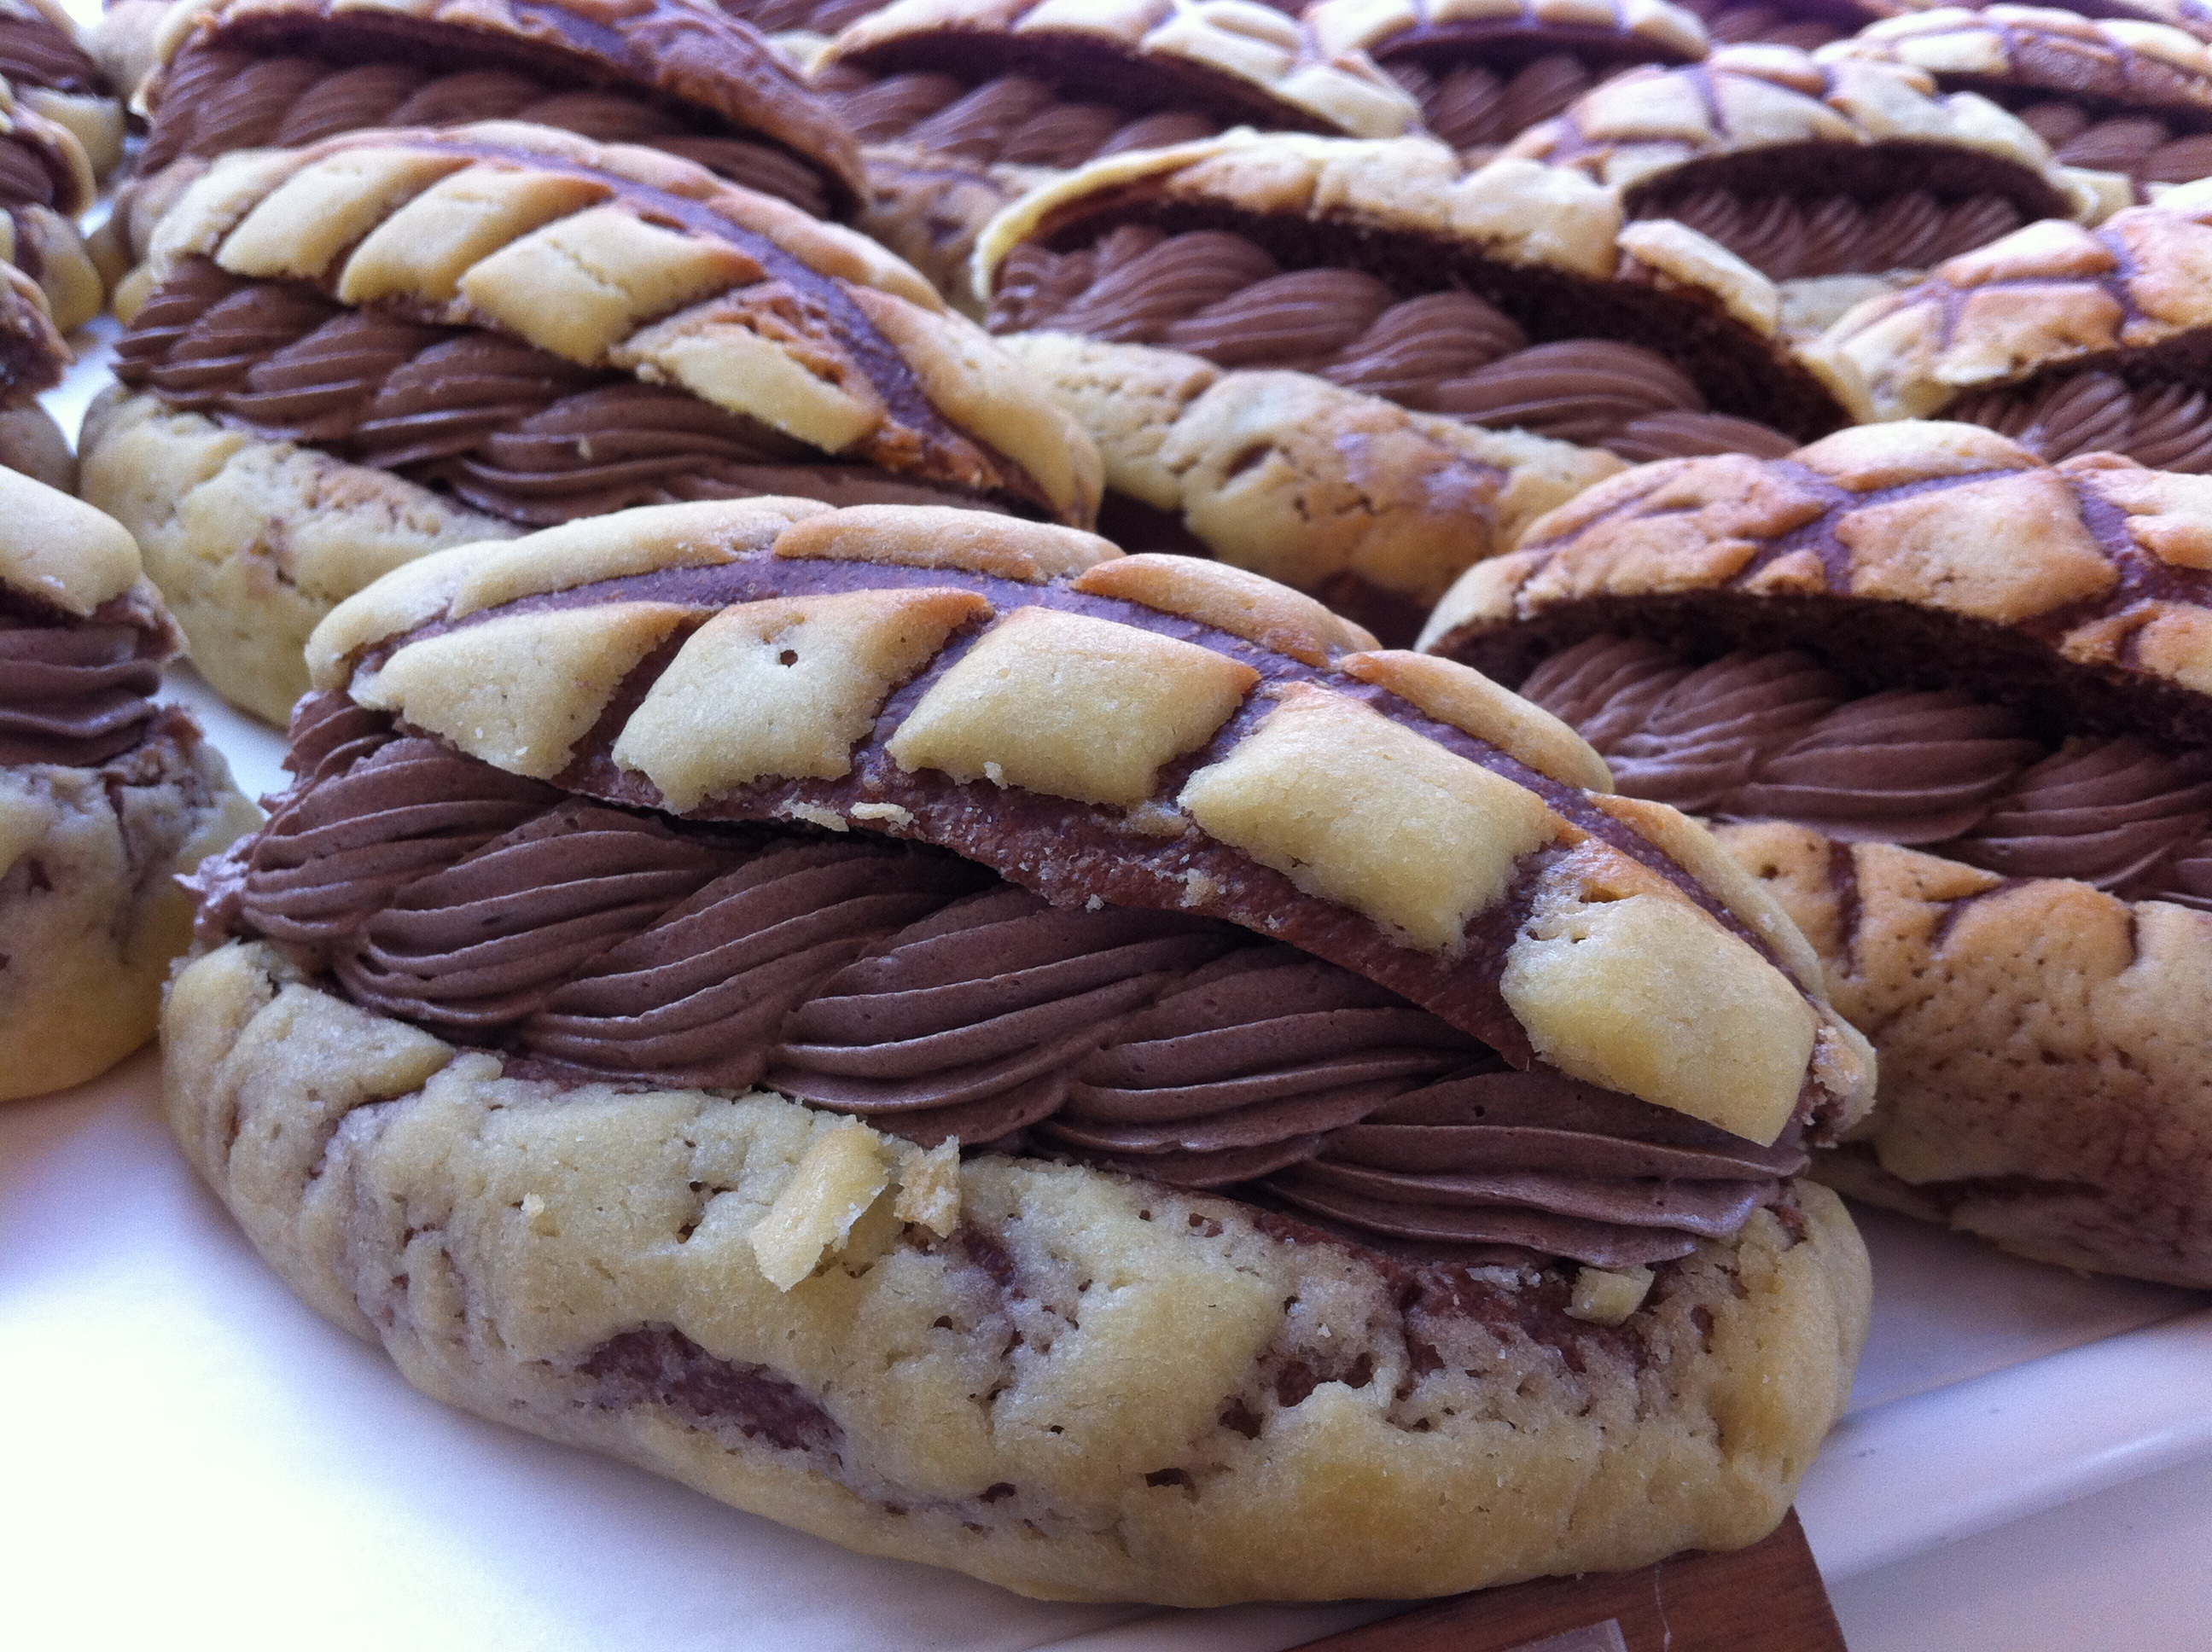
person, dish, food, produce, breakfast, baking, cookie, dessert, cuisine, queue, baked goods, danish pastry, chocolate bread, snack food, cookies and crackers